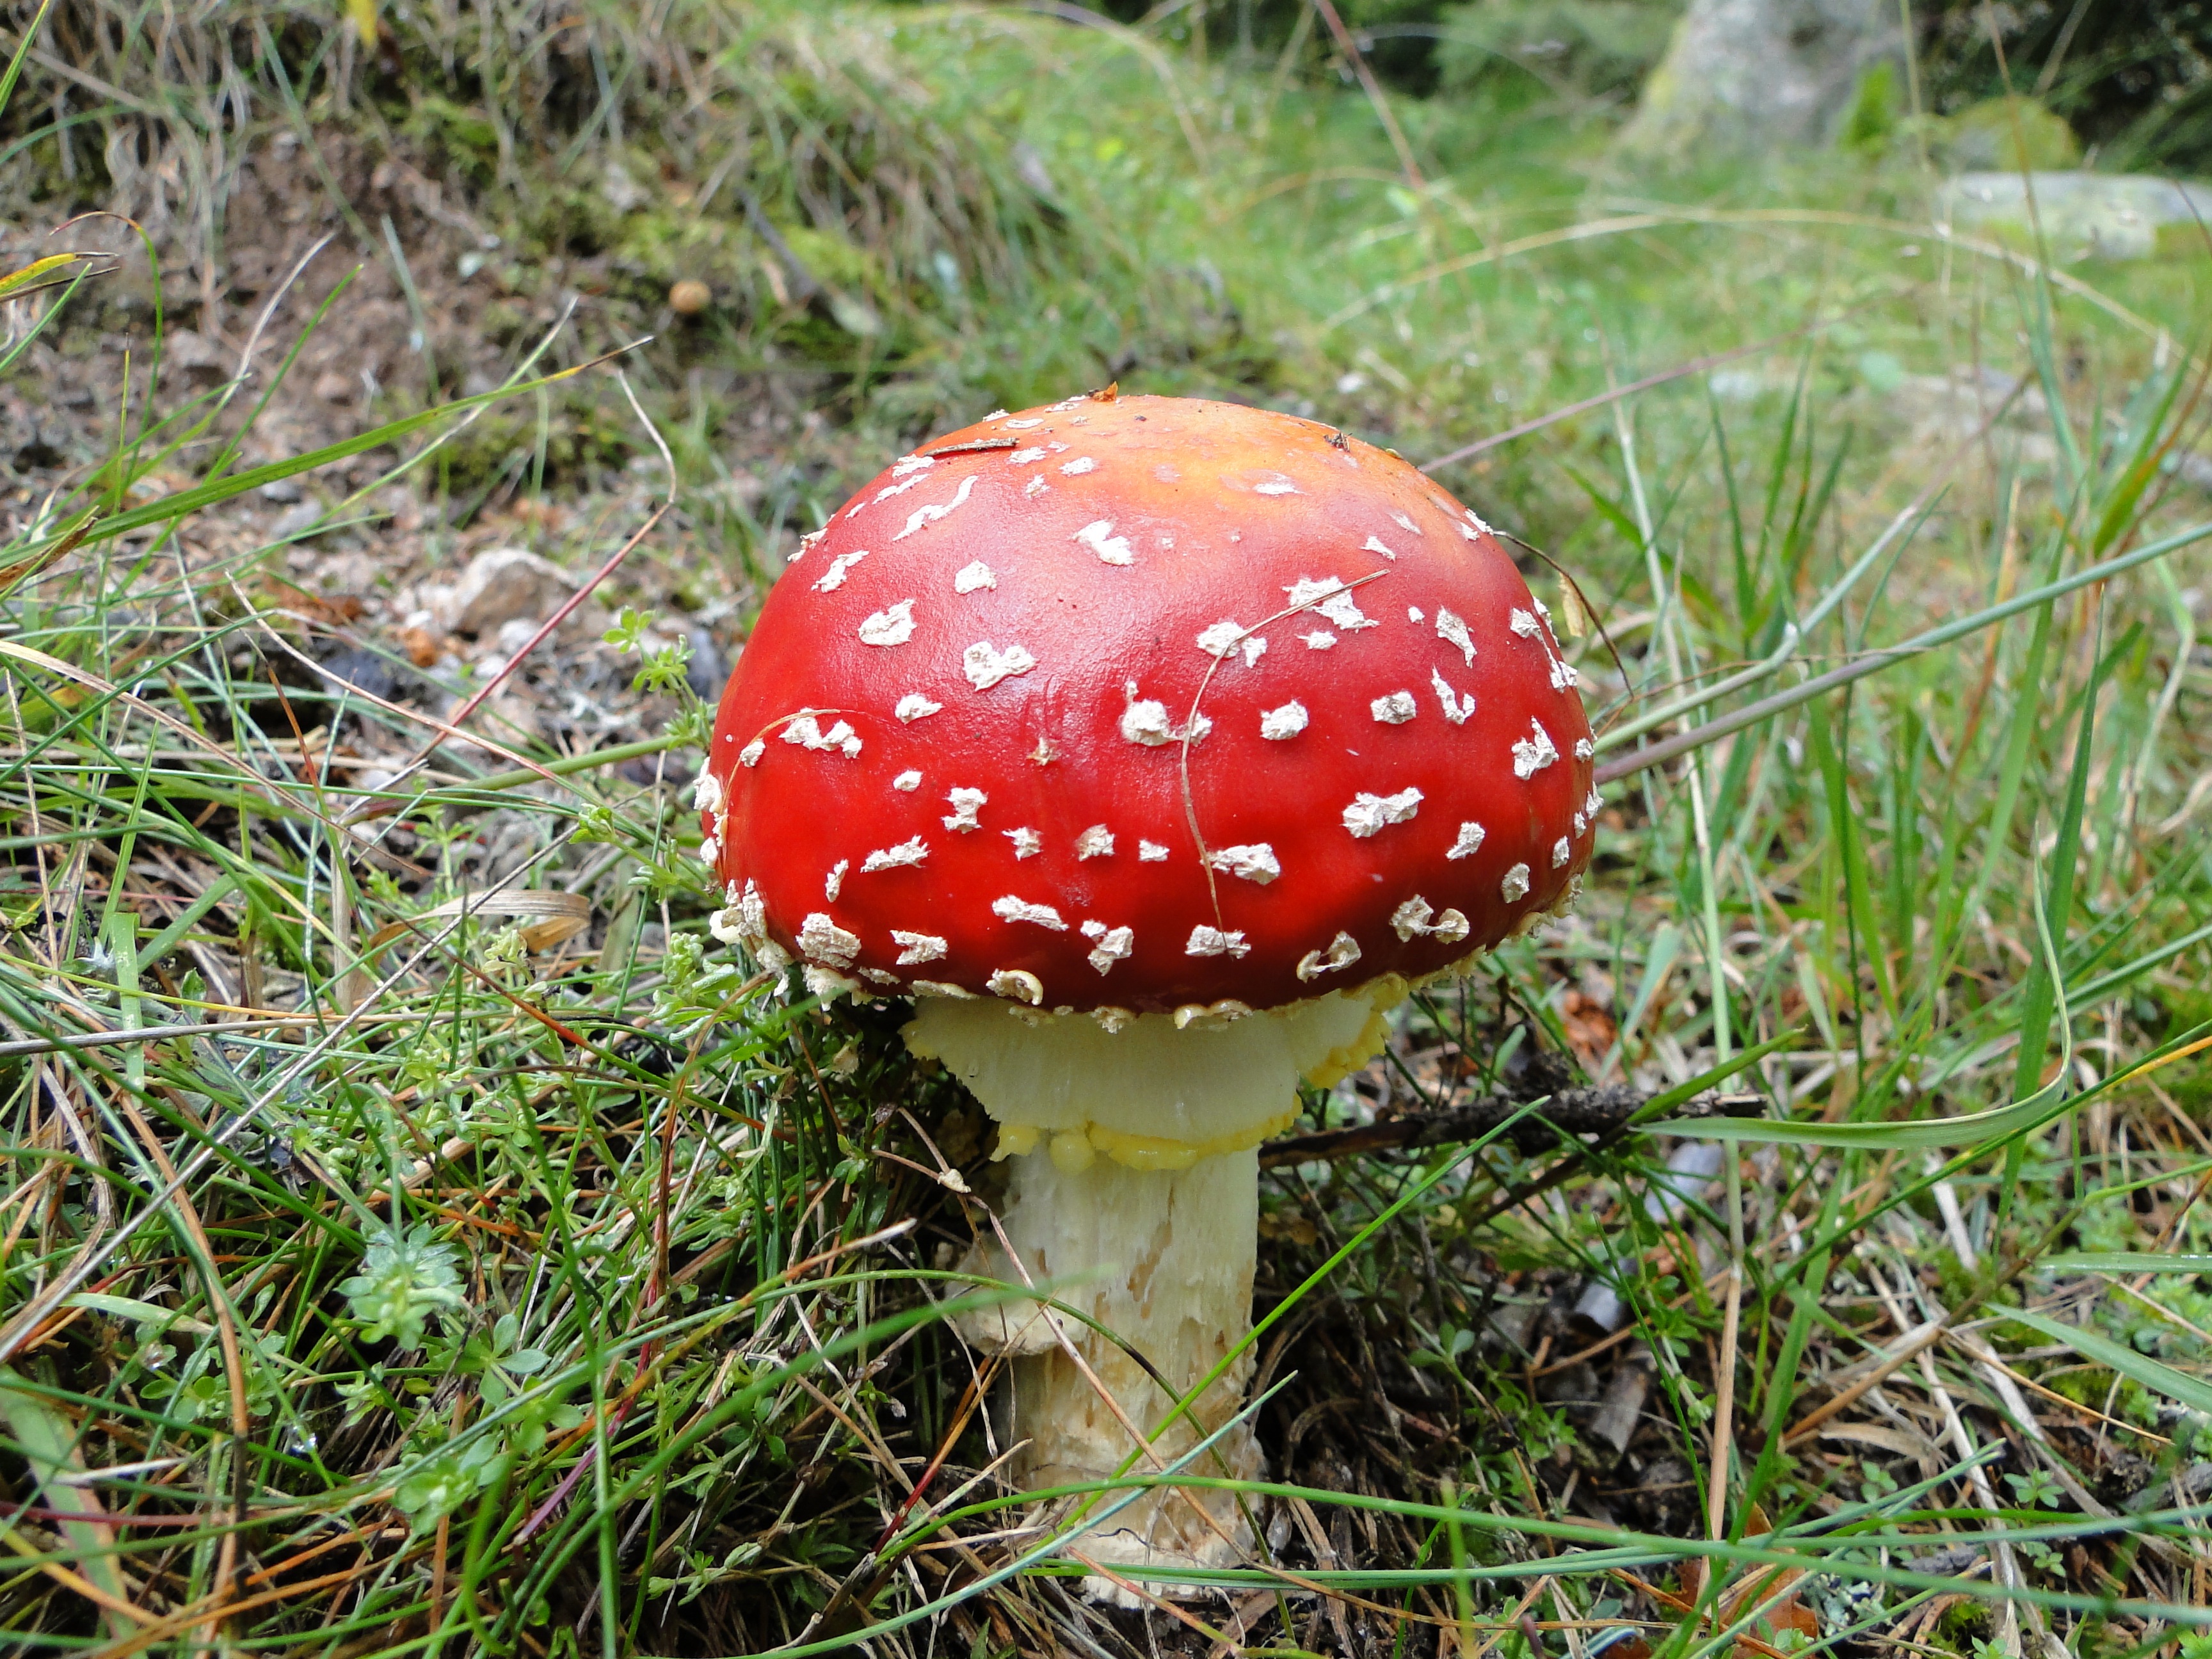
nature, forest, mushroom, fungus, agaric, bolete, agaricus, forest mushrooms, matsutake, edible mushroom, medicinal mushroom, agaricaceae, penny bun